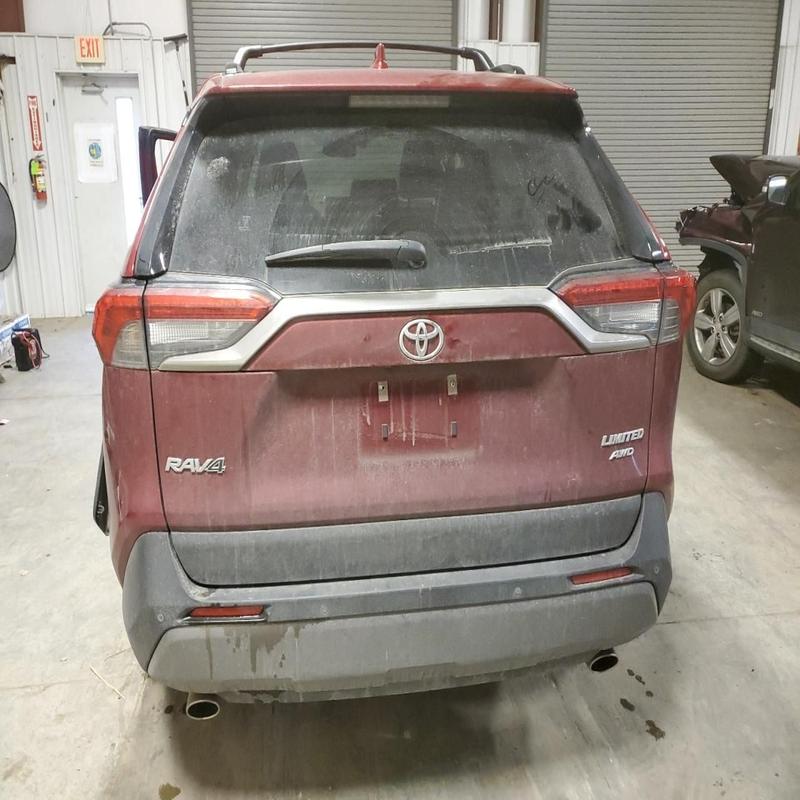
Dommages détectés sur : plaque d'immatriculation arrière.
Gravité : mineur